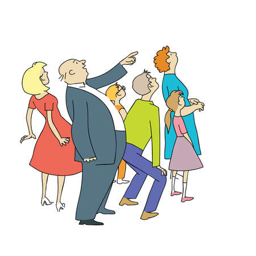
the crowd of onlookers watching .